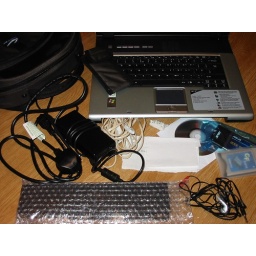
This is whats in my laptop bag